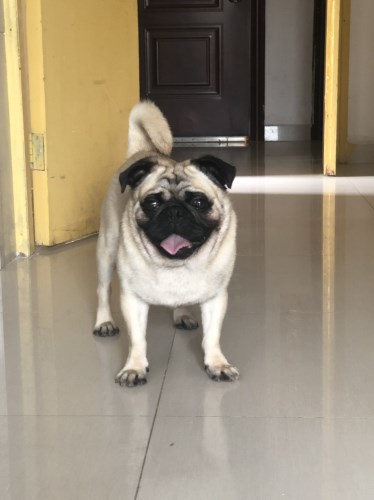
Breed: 798-n000130-pug